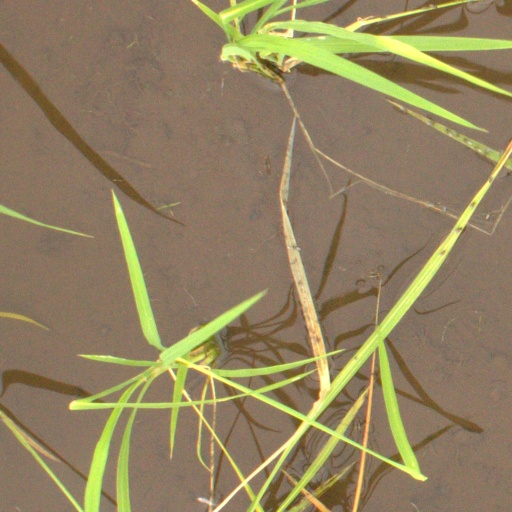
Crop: rice